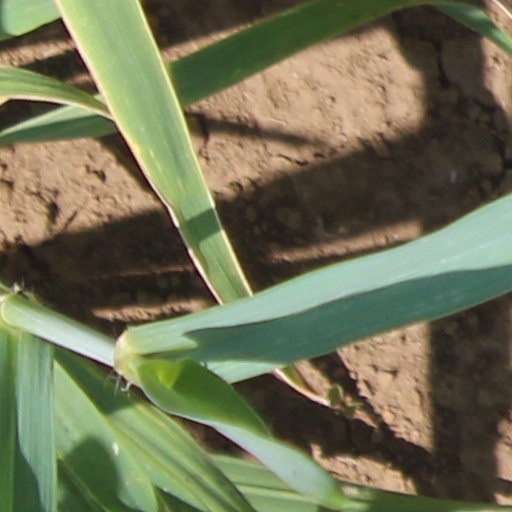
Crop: wheat